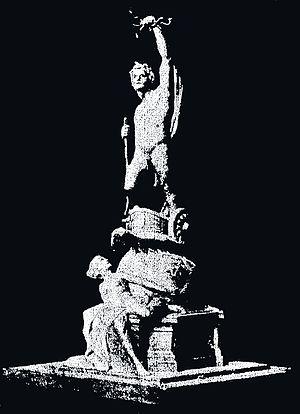
Le Motor Car Trophée en argent massif du Motor Car Club de Londres, offert au vainqueur du Paris-Marseille-Paris 1896 - Le Véloce-sport du 1er octobre 1896, article ""L'aller de Paris-Marseille à Paris"" de J-H Aubry"
Paris-Marseille-Paris est la première course automobile organisée officiellement par l'Automobile Club de France, le départ est donné le 24 septembre 1896. Elle est aussi considérée rétrospectivement comme étant le IIᵉ Grand Prix automobile de l'A.C.F. par cette institution.